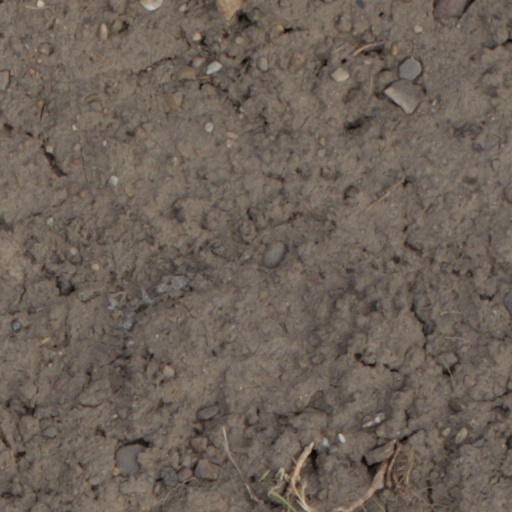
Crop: wheat